Gloucester Quays

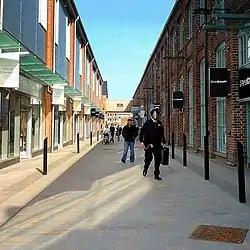
A shopping outlet area which has been incorporated with the old warehouses in Gloucester Docks

On 5 December 2013, in a £60 million Quayside development, the nearby Cineworld moved from the Peel Centre across the road into the Quays and was renamed Cineworld Gloucester Quays. It is a fully digitalised 10-screen cinema complex with a 1,600-seat capacity. Also at this time, another 11 new restaurants and bars were opened including Zizzi's and Chimichanga.